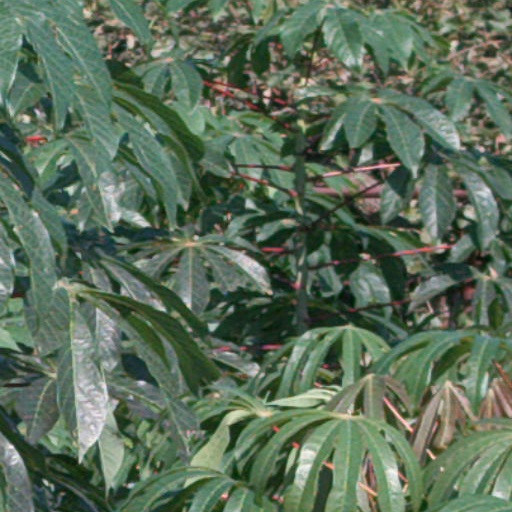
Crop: cassava